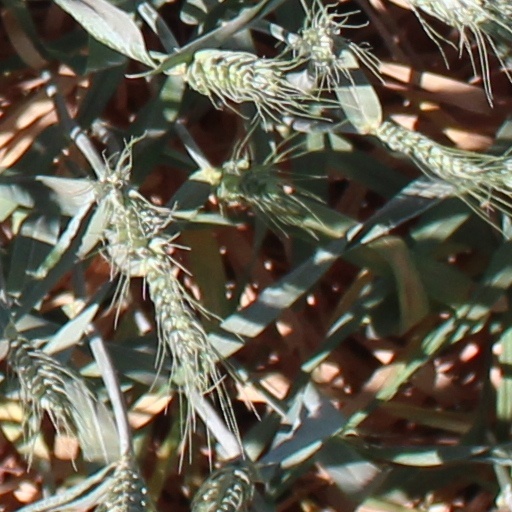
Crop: wheat